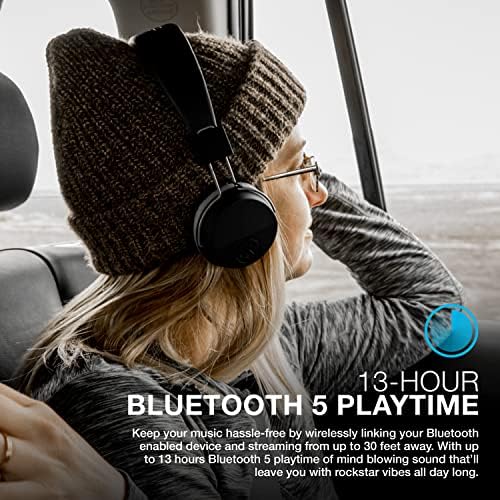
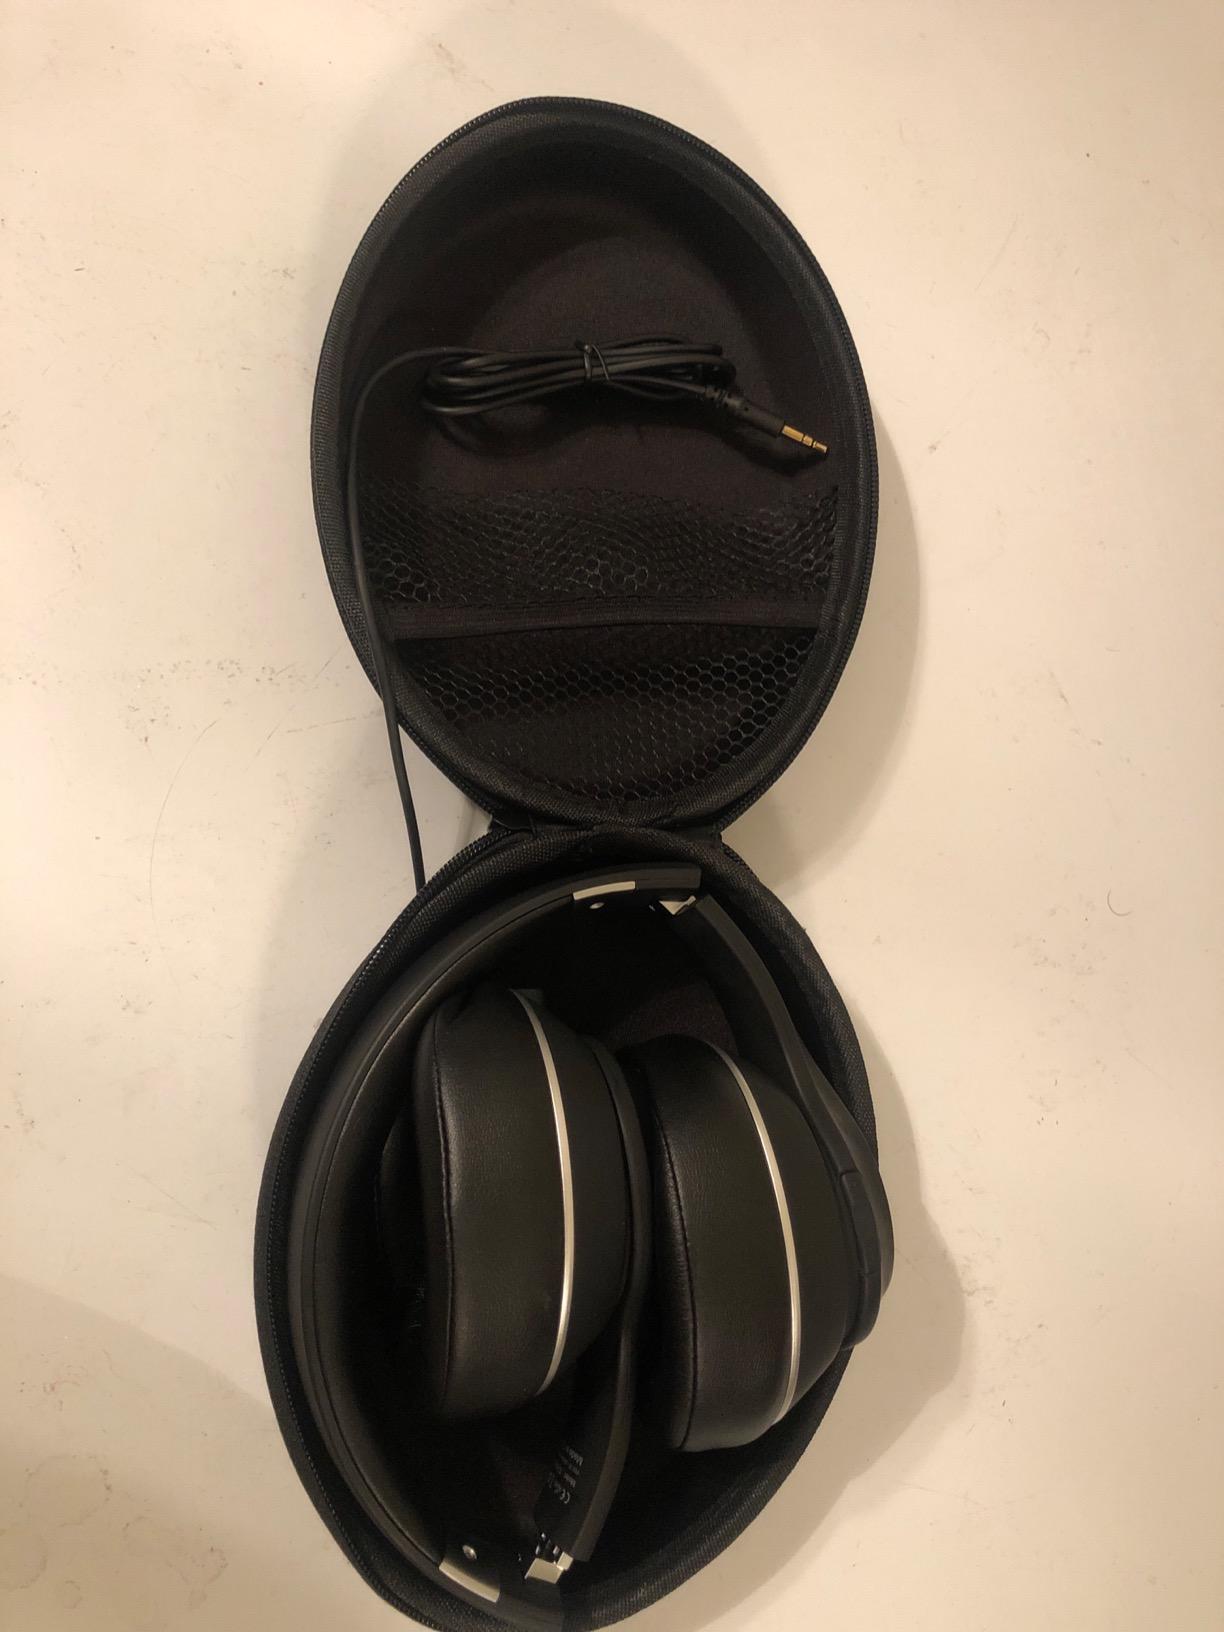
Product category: headphones
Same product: no